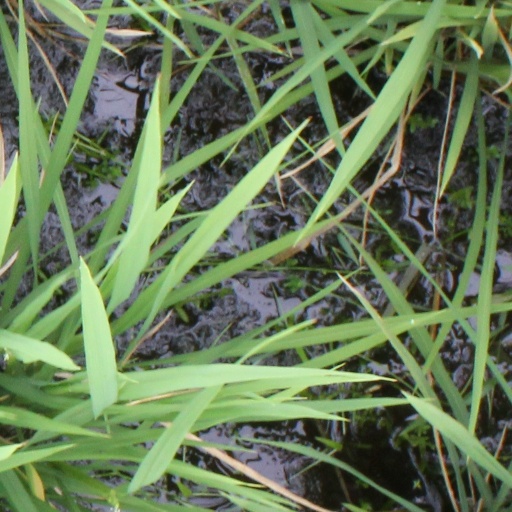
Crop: rice